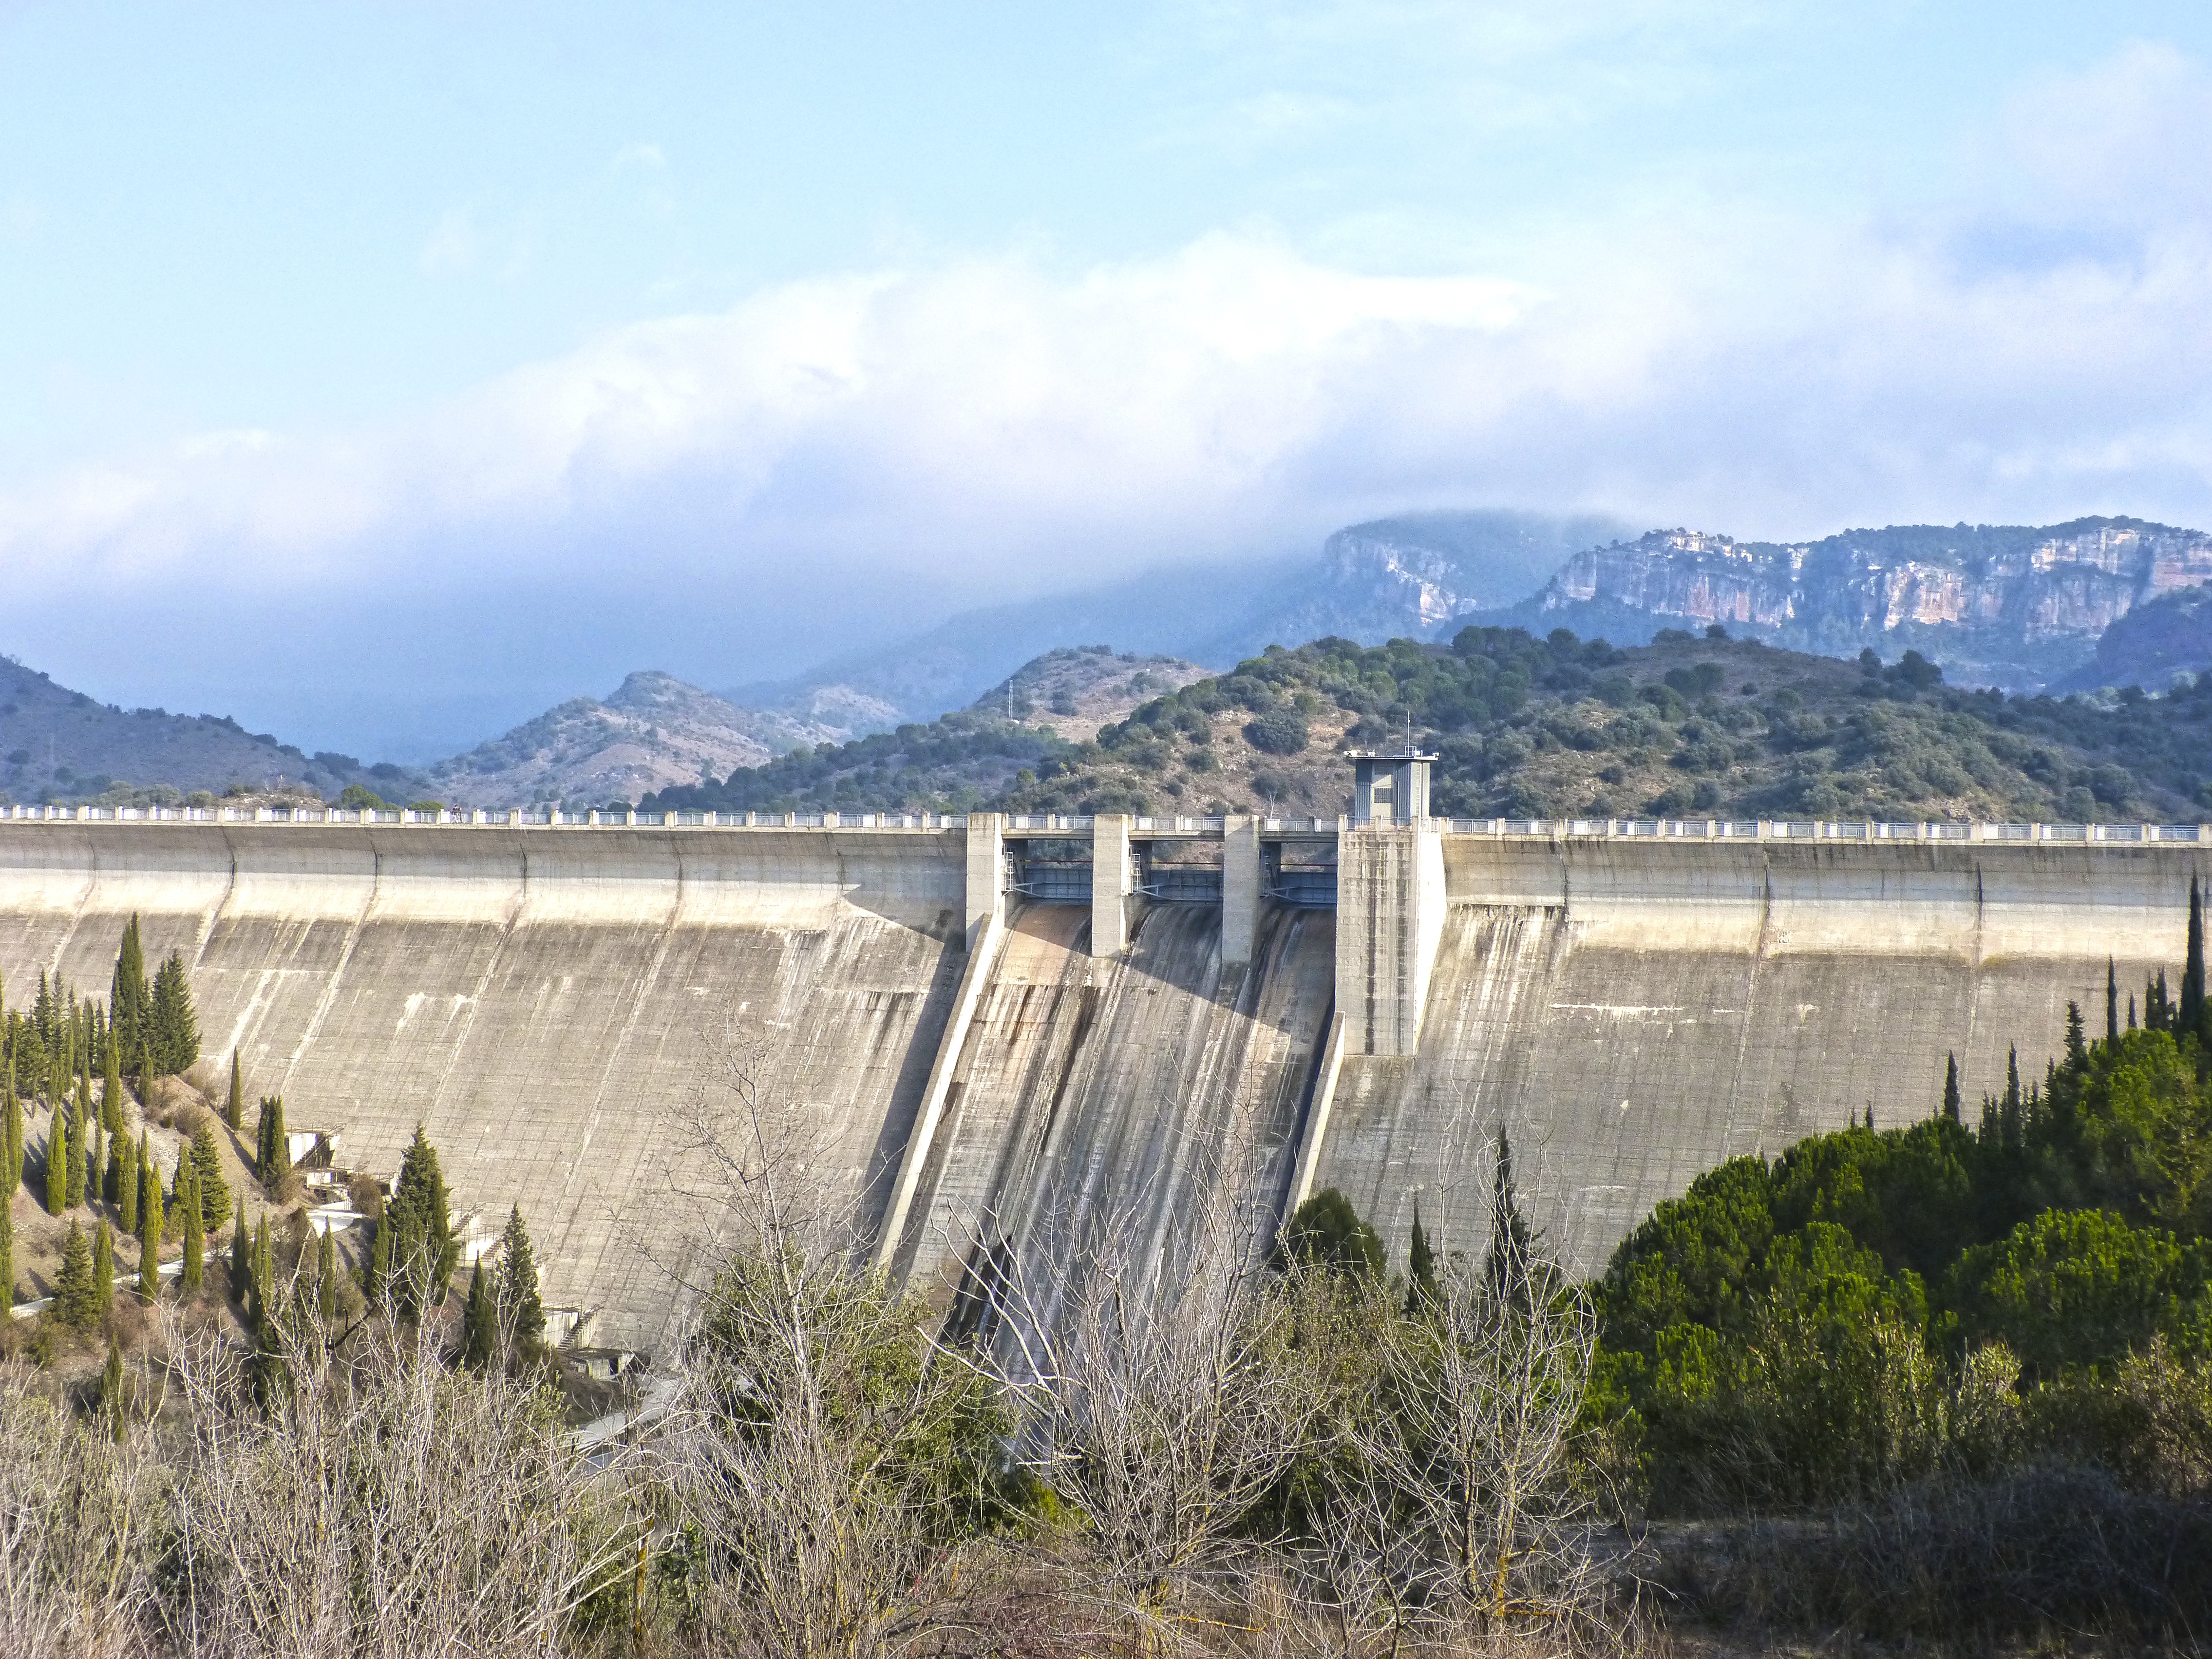
water, marsh, mountain, bridge, highway, transport, dam, reservoir, infrastructure, viaduct, priorat, siurana, nonbuilding structure